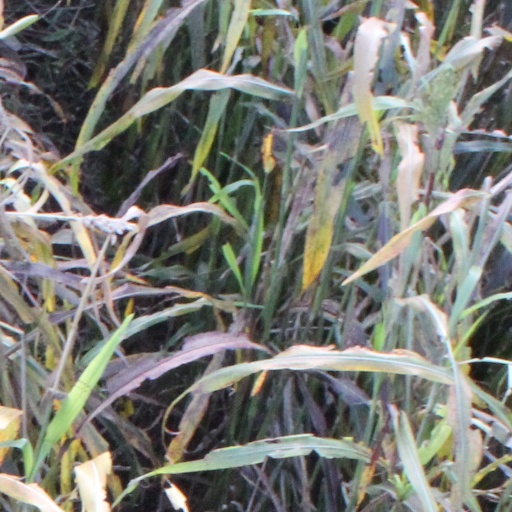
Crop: sorghum